Historic Center of Caxias do Sul

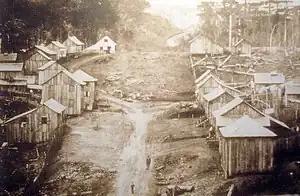
The early urban nucleus of Caxias do Sul around 1880, showing the opening of Rua Grande and the future Dante Alighieri Square.

The Historic Center of Caxias do Sul (Portuguese: "Centro Histórico de Caxias do Sul") is a Special Sector of the city contemplated in its General Plan and regulated by specific legislation. It comprises the region that was first urbanized, located around the Dante Alighieri square and limited by the streets Os 18 do Forte, Bento Gonçalves, Alfredo Chaves, and Moreira César. The Historic Center has been the vital core of Caxias do Sul since its origin and has undergone profound changes since the early days, but it still preserves its original urban layout and a number of buildings of great architectural and historical interest. However, it has suffered from frequent traffic jams and the degradation of some stretches.